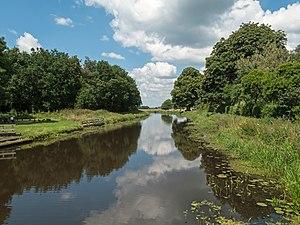
Spijkerboor est un village dans la commune néerlandaise d'Aa en Hunze, dans la province de Drenthe. Le 1ᵉʳ janvier 2008, le village comptait 170 habitants.
Aa en Hunze est une commune néerlandaise située en province de Drenthe. Comptant environ 25 000 habitants, elle est un regroupement administratif de villages.